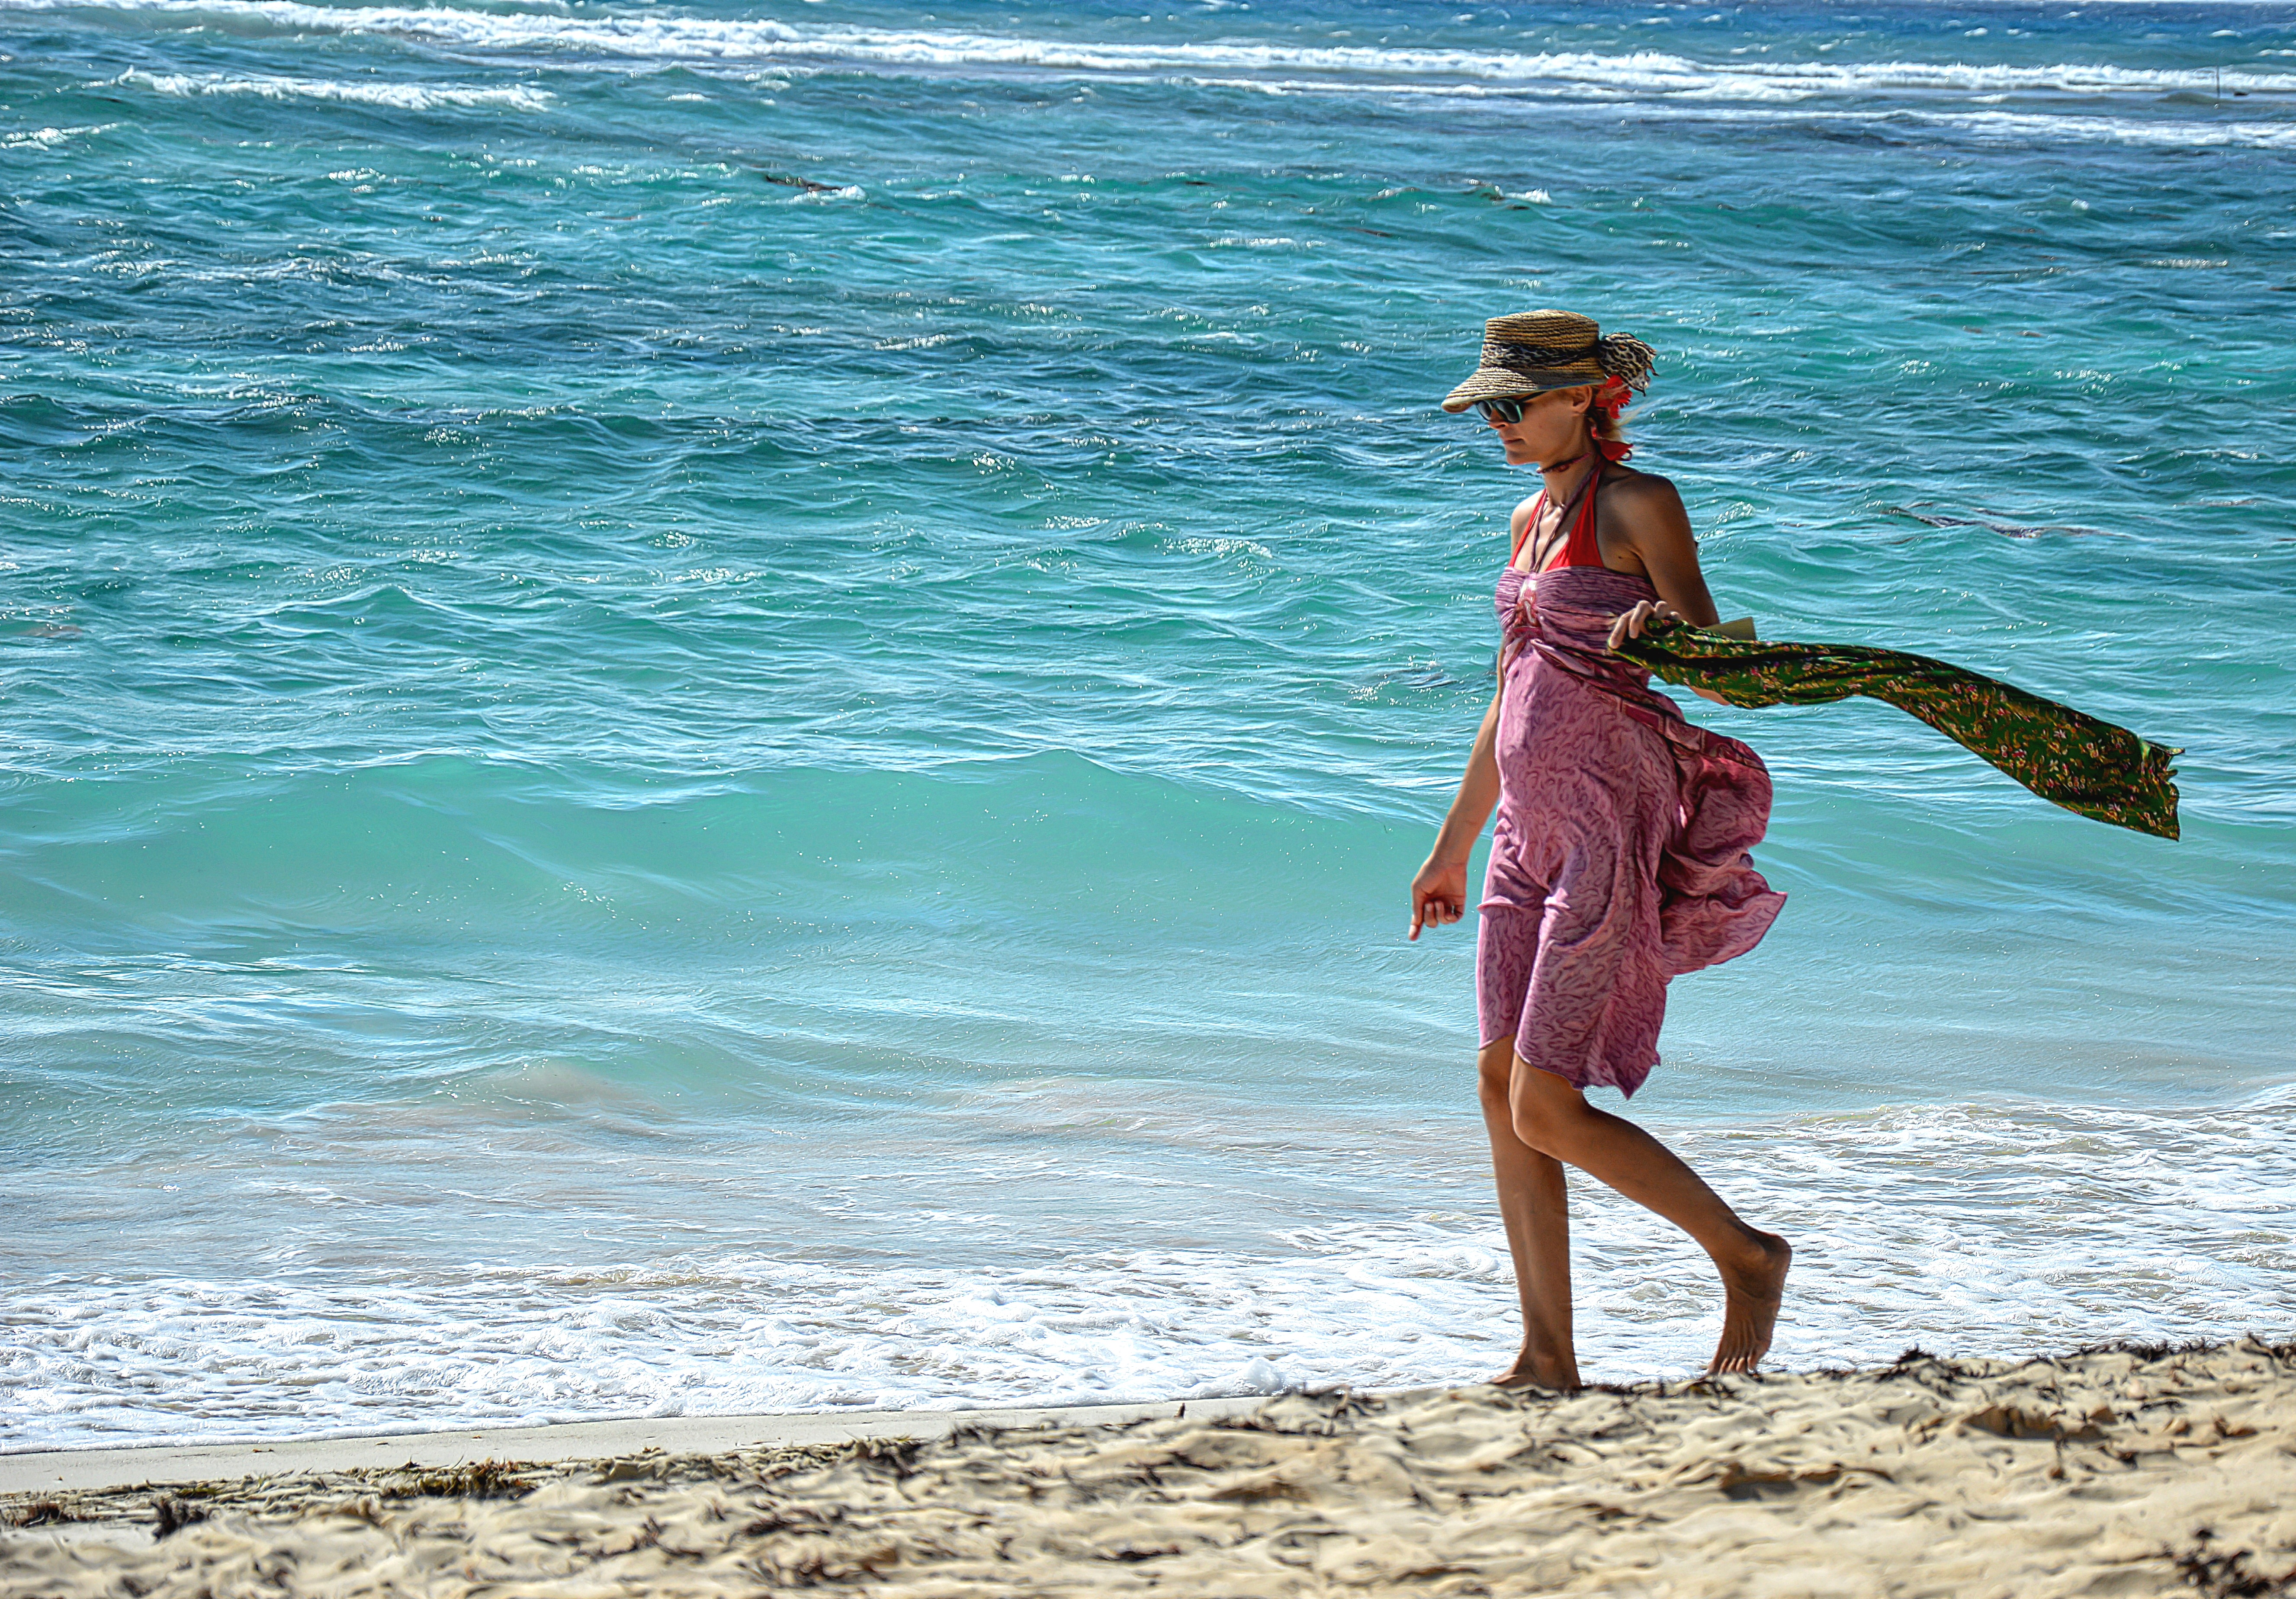
beach, sea, coast, water, sand, ocean, sky, girl, sun, woman, shore, wave, summer, vacation, model, tourism, leisure, body of water, swimwear, fun, beauty, elegance, wind wave, coastal and oceanic landforms